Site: brandenburg
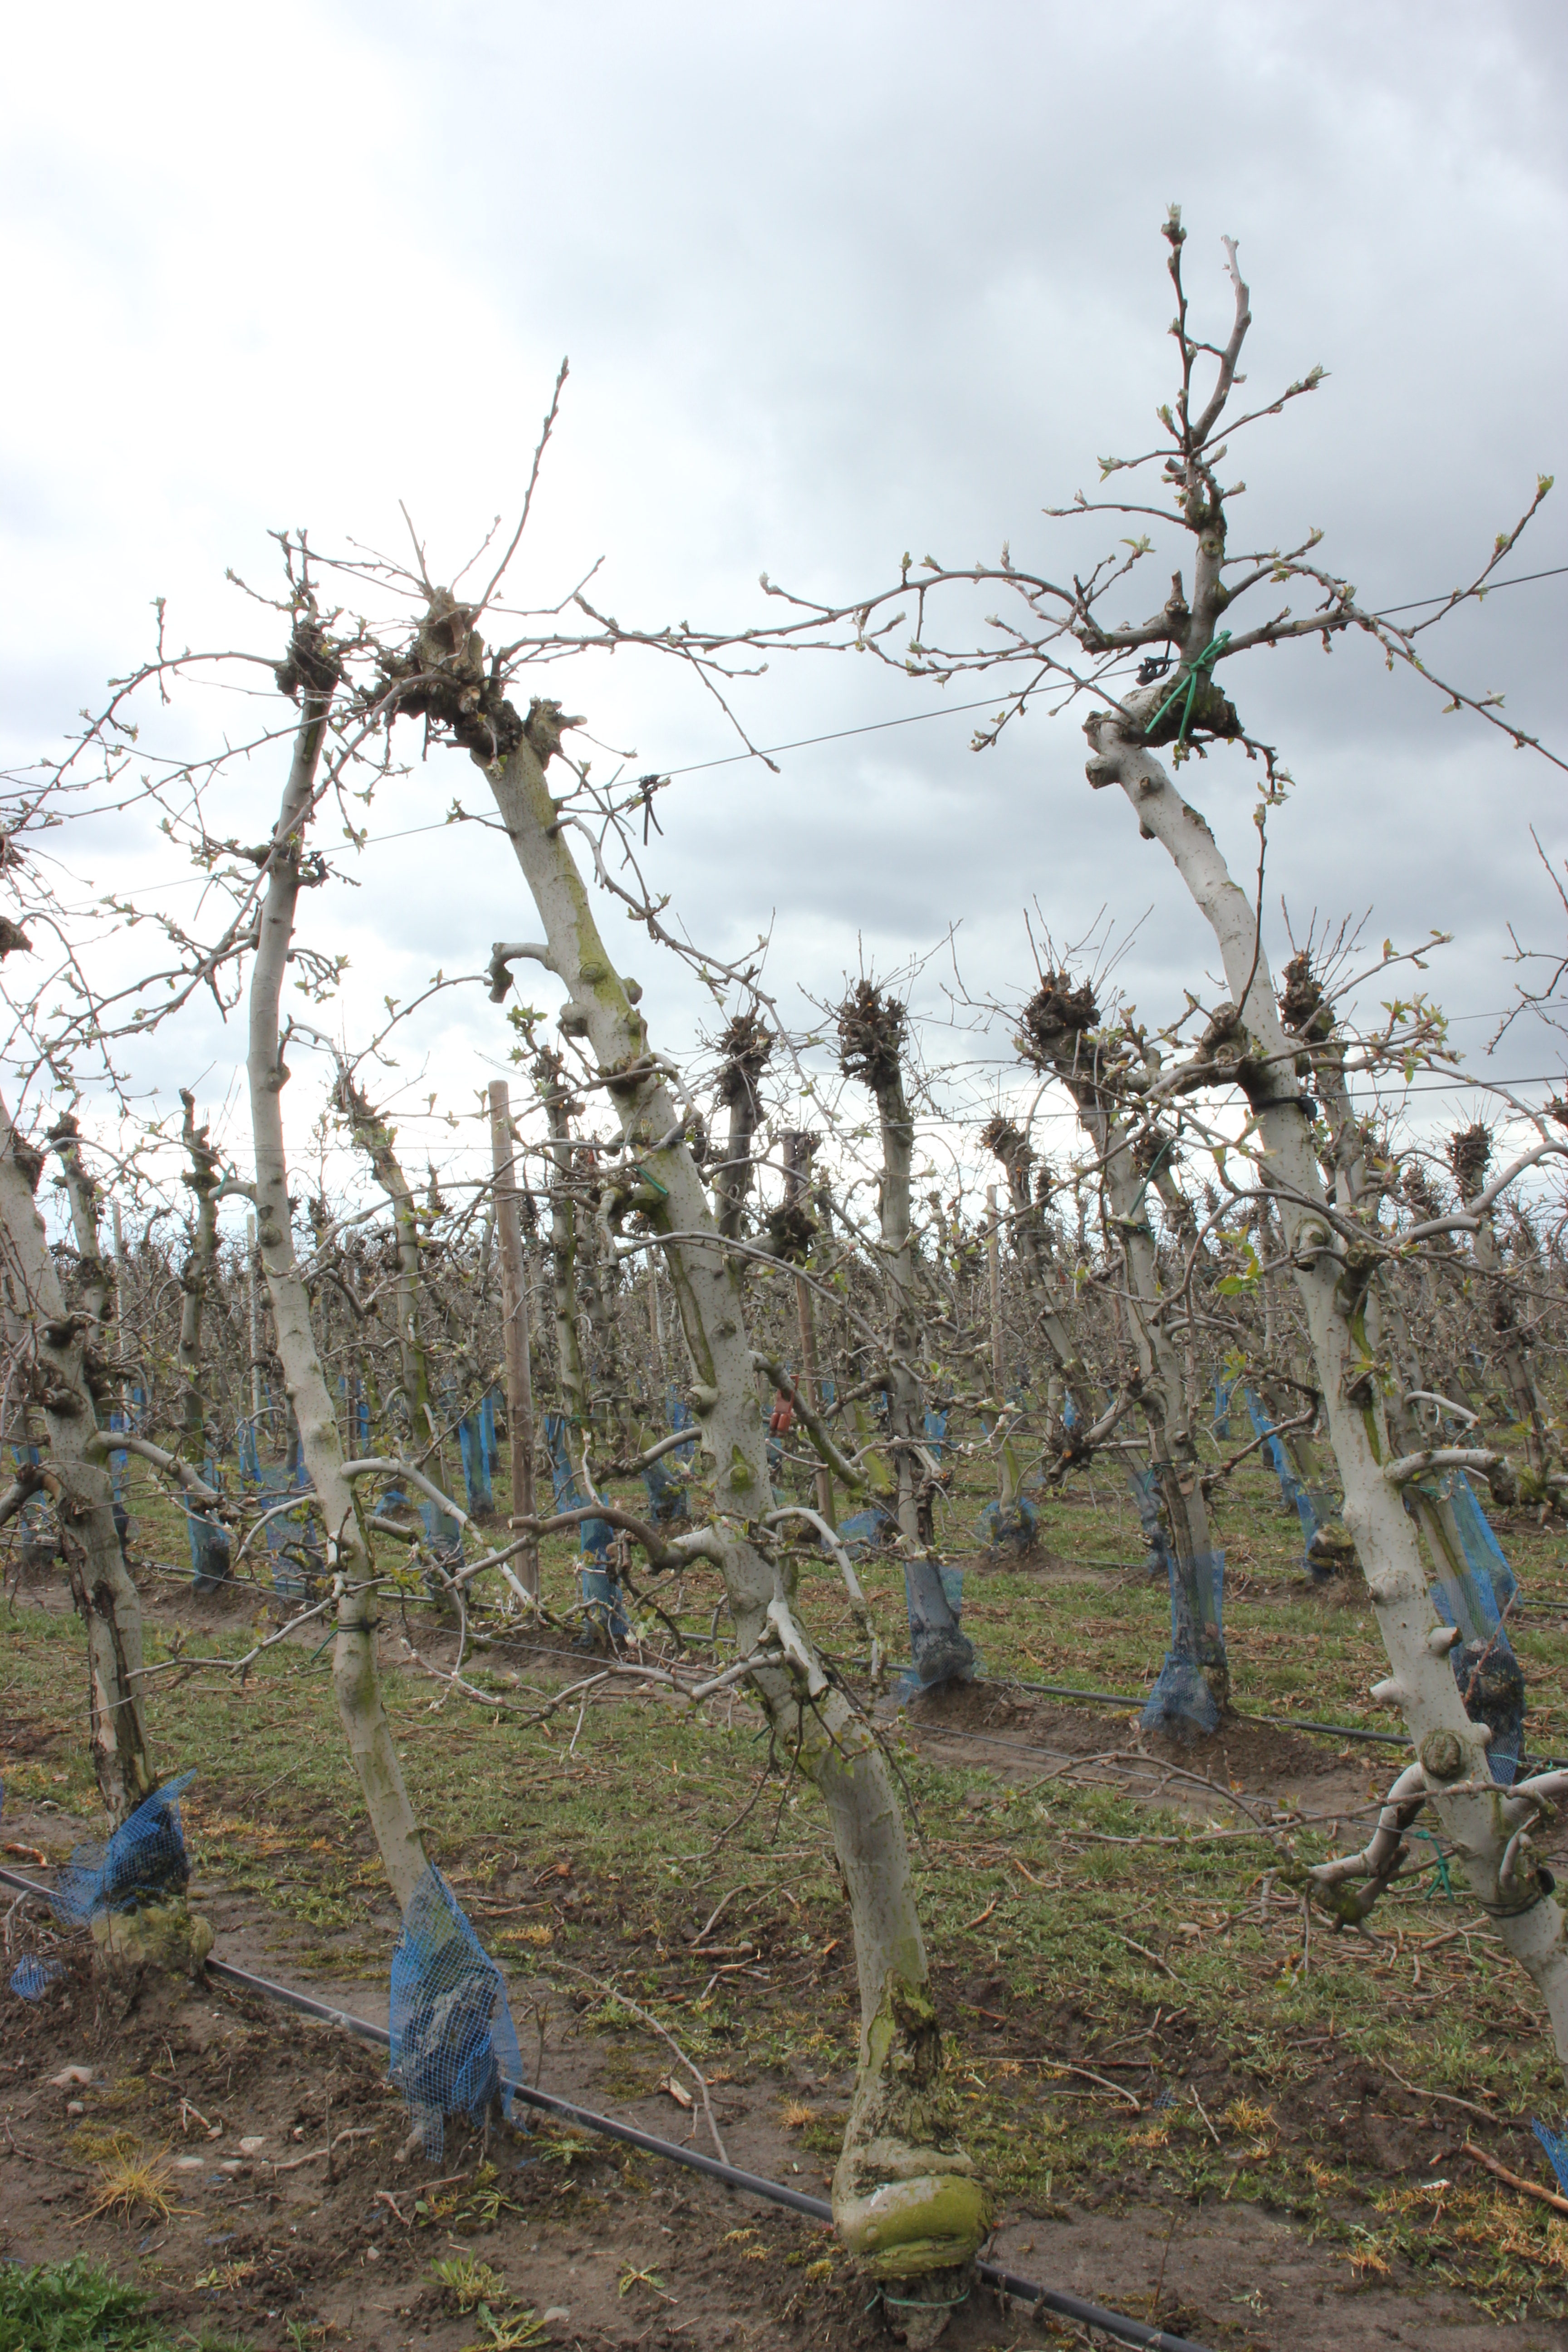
Growth stage (BBCH 55): Inflorescence emergence